Abu Dhabi Adventure Challenge

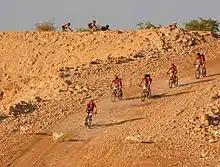
Mountain biking across Abu Dhabi's rich natural landscape will be one of the exciting stages for this year's competitors

Whilst the route changes from year to year, it retains certain characteristics. Traditionally, the Abu Dhabi Adventure Challenge begins with a spectator-friendly, multi-discipline Abu Dhabi city leg.